One leu (Romanian coin)

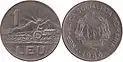
1 leu coin from 1966

The new Socialist Republic of Romania minted a one leu coin identical to the last one from the People's Republic, changing only the name of the country on the obverse. Although all of these coins were dated 1966, a total of 75,437,000 were minted until 1969.